Hypomimia

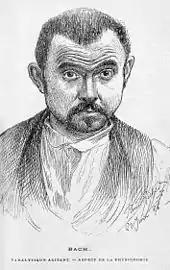
Drawing of a Parkinson's disease patient face showing hypomimia. Depiction appeared in "Nouvelle iconographie de la Salpétrière", tome 1 (1888)

Hypomimia (masked facies, masking of facies, mask-like facial expression), a medical sign, is a reduced degree of facial expression. It can be caused by motor impairment (for example, weakness or paralysis of the facial muscles), as in Parkinson's disease, or by other causes, such as psychological or psychiatric factors (for example, if a patient does not feel emotions and thus does not show any expression).